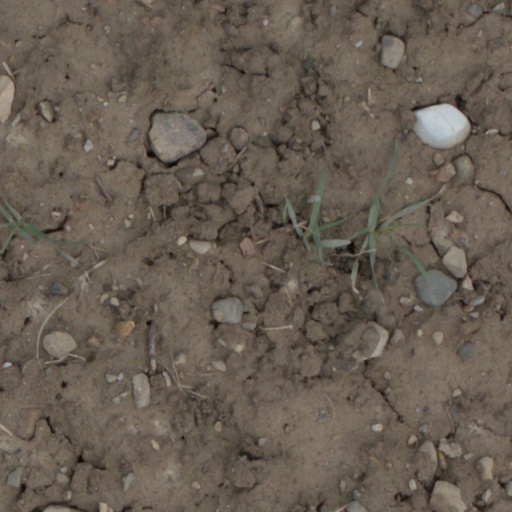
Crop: wheat